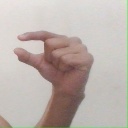
अक्षर: ग